Midtown, Houston

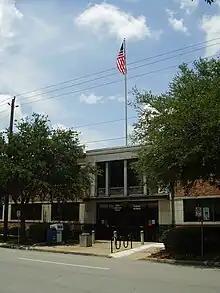
LaBranch Federal Building

Metropolitan Transit Authority of Harris County, Texas, is the area transit authority. The METRORail Red Line runs directly through Midtown along Main Street. Three stops (Wheeler, Ensemble/HCC, and McGowen) are located in Midtown. Bus routes 1, 8, 25, 60, 65, and 182 stop at Wheeler Station. Routes stopping at the Downtown Transit Center, adjacent to Midtown and located in Downtown, include 11, 15, 24, 30, 35, 52, 60, 70, and 77. Other routes serving Midtown include 3, 5, 33, 42, 44, 53, 56, 82, 85, 102, 108, 131, 261, 262, 265, 269, 274, and 283.